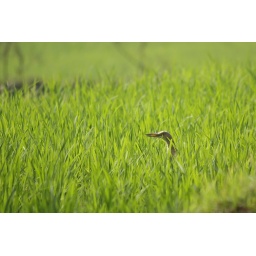
A pond heron spotted looking for bugs in a cultivated field near Ranganathittu Bird Sanctuary